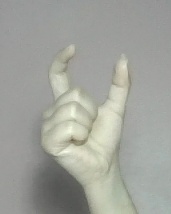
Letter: nun